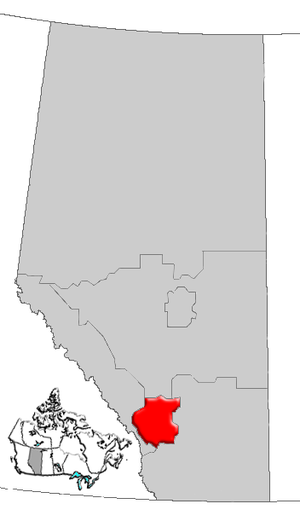
La région de Calgary est une région métropolitaine de recensement de la province canadienne d'Alberta comprenant notamment la grande ville de Calgary.